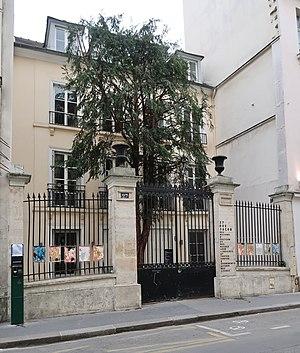
27 rue Jacob (Paris, 6e).
Les Éditions du Seuil sont une maison d'édition française créée en 1935 et appartenant au groupe Média participations.
La rue Jacob est une voie du 6ᵉ arrondissement dans le quartier Saint-Germain-des-Prés à Paris.